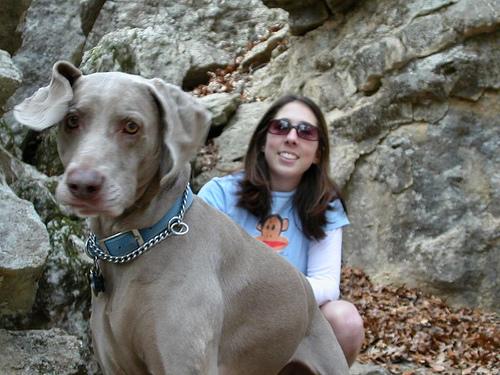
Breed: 235-n000096-Weimaraner